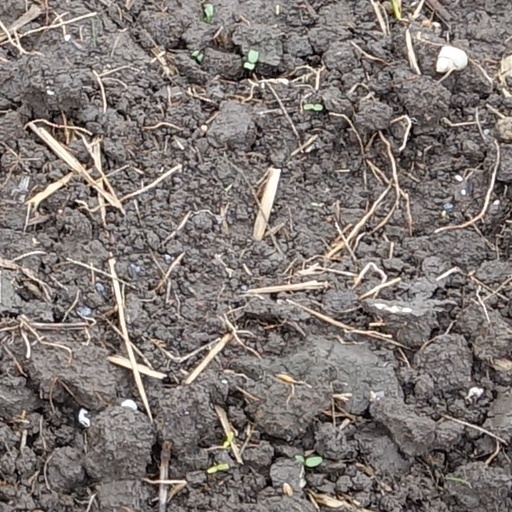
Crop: wheat